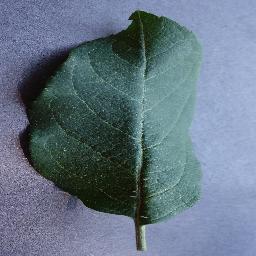
Label: Apple___healthy